Question: What is to the right of the shaver?
Tambaya: Menene daga daman abun askin?
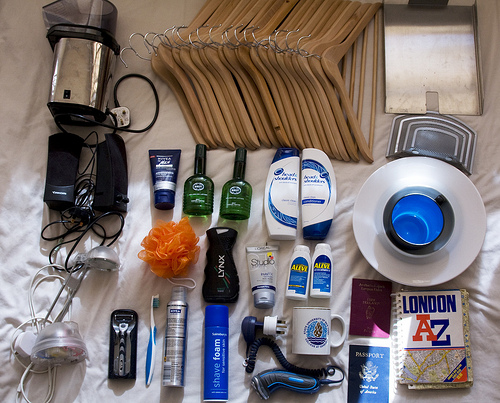
Answer: Toothbrush.
Amsa: Buroshin haƙori.